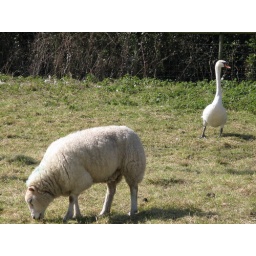
I spotted this swan in a field of sheep and managed to stop and take this shot!